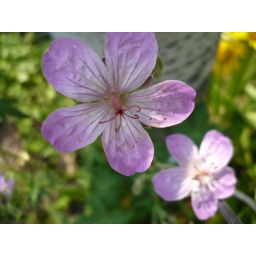
Flowers found near a lake at the base of Steens Mountain, surrounded by a small forest of birch trees.